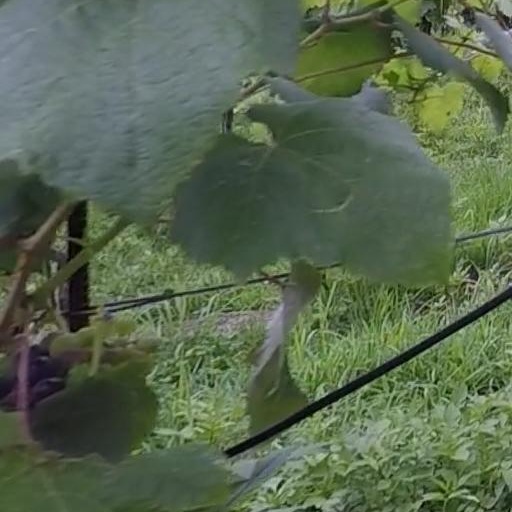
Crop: grape